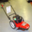
Label: lawn_mower